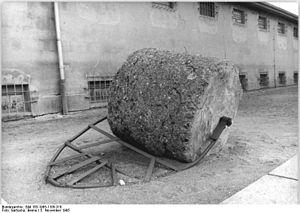
Mémorial du Camp de Concentration de Ravensbrück. Ce lourd rouleau était tiré manuellement par les femmes (détenues) pour la construction de routes